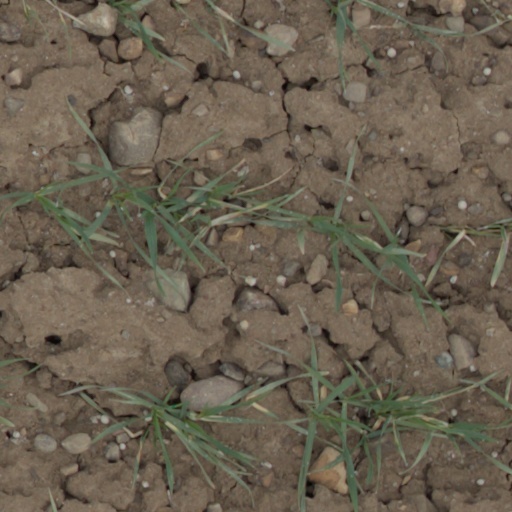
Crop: wheat